The Music Man

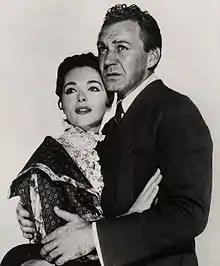
Weldon and Tucker in the National Tour, 1960

After years of development, a change of producers, almost forty songs (twenty-two were cut), and more than forty drafts, the original Broadway production was produced by Kermit Bloomgarden, directed by Morton DaCosta and choreographed by Onna White. "The Music Man" opened on December 19, 1957, at the Majestic Theatre. It played at the Majestic for nearly three years before transferring to The Broadway Theatre and completing its 1,375 performance run there on April 15, 1961. The original cast included Robert Preston (who reprised his role in the 1962 screen adaptation) as Harold Hill, Barbara Cook as Marian, Eddie Hodges as Winthrop, Pert Kelton as Mrs. Paroo, Iggie Wolfington as Marcellus Washburn and David Burns as Mayor Shinn.